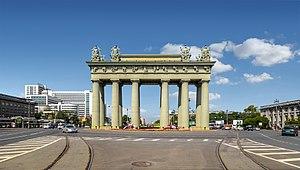
L'arc de triomphe de Moscou est un arc de triomphe néo-classique construit à l'embouchure de la route menant de Saint-Pétersbourg à Moscou en 1834-1838 comme un monument à la victoire russe sur les Turcs et de la paix d'Andrinople. L'architecte en fut Vassili Stassov. En 1936, la structure en fonte fut démolie par les Soviétiques sous prétexte d'une reconstruction prévue de l'avenue. Il fut remis en place trente ans plus tard.
La perspective Moskovski ou avenue Moskovski est une avenue longue de dix kilomètres à Saint-Pétersbourg, en Russie. Elle débute à partir de la place Sennaïa et de la rue Sadovaïa, se poursuit à la place de la Victoire, où elle se divise en route de Poulkovo et autoroute de Moscou. Elle traverse la rivière Fontanka, la perspective Zagorodni, le canal Obvodny, et l'avenue Ligovski. Elle est nommée et conduit à Moscou.
Les styles architecturaux à Saint-Pétersbourg forment une polyphonie harmonieuse qui a fait de cette ville la première grande ville moderne sur le territoire de l'Empire russe.